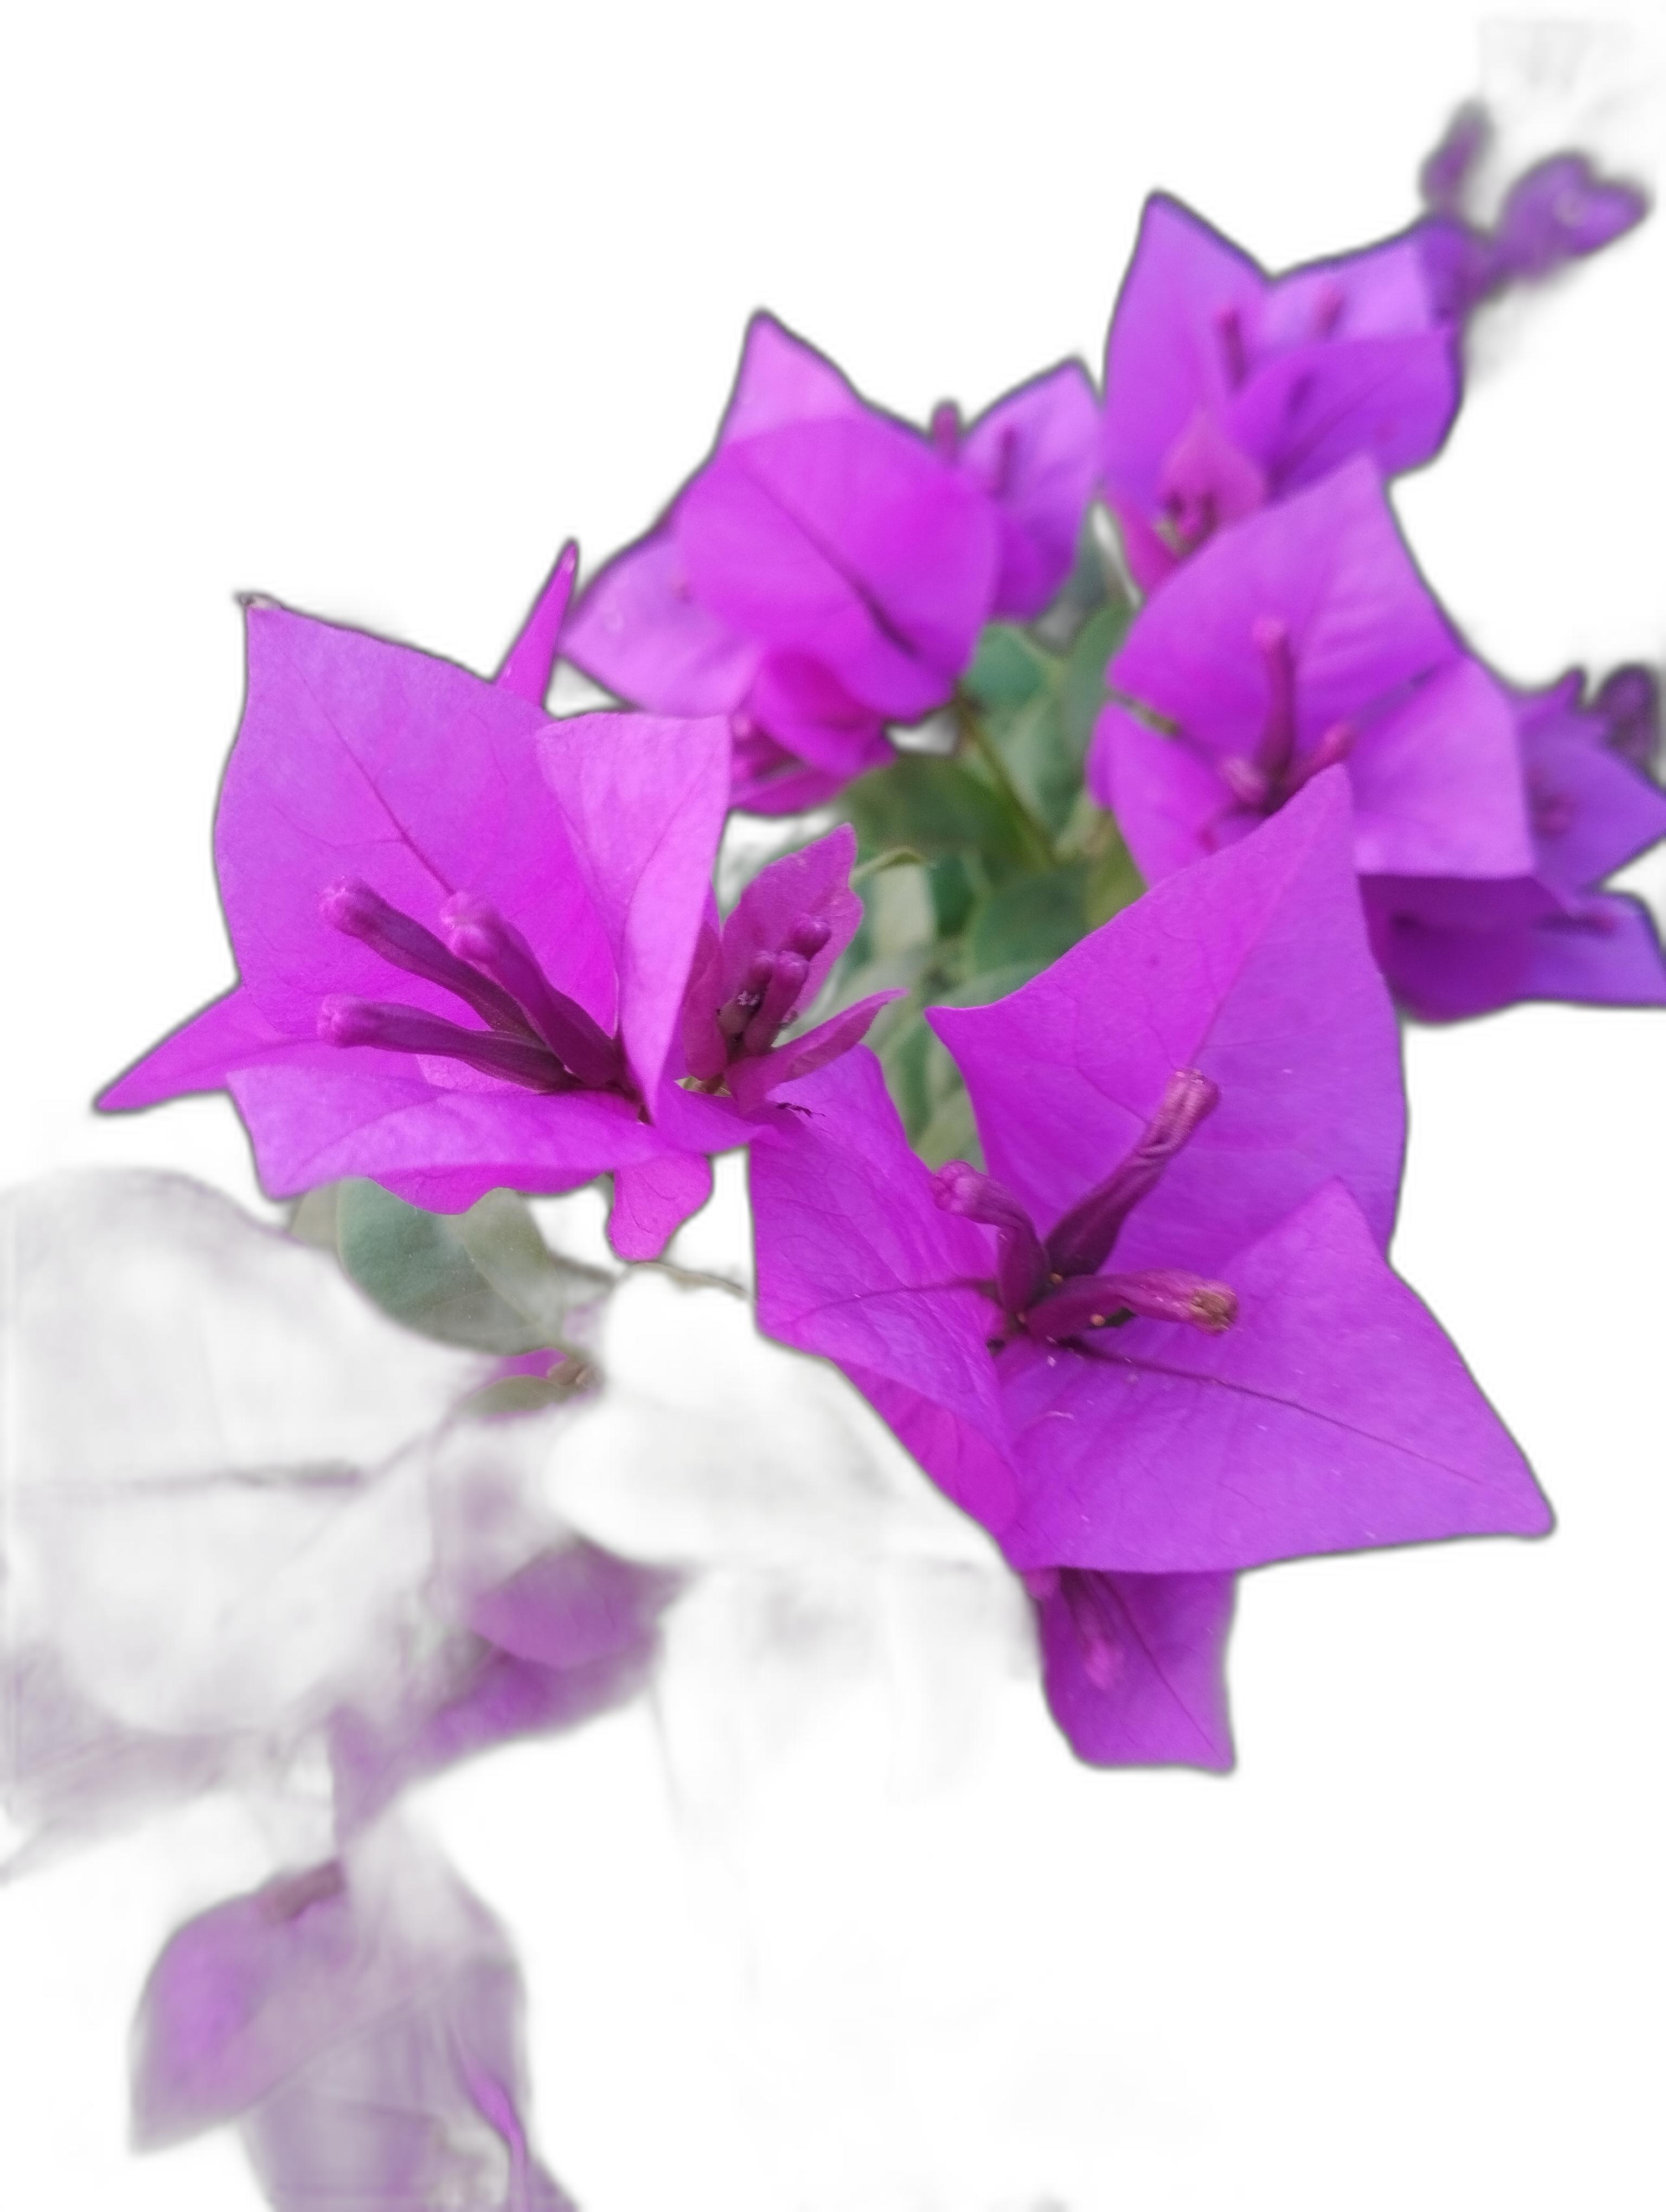
Label: Bougainvillea